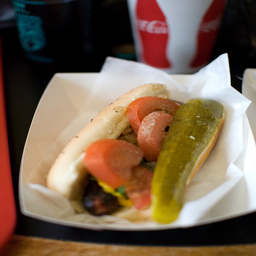
a hotdog with mustard tomato and a pickle
A hotdog with a pickle and tomatoes on the wiener.
A hot dog that has some tomato and pickle on it.
a hotdog with toppings in a paper tray
A hot dog on a bun next to pickle.